Amarpur, Tripura

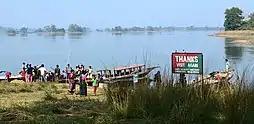
Boat Changing Point at Damboor Lake. The place is called Narkel Kunja

As of the 2011 Census of India, Amarpur had a population of . Males constitute 50.5% of the population and females 49.5%. Amarpur has an average literacy rate of 94.2%. 9% of the population was under 6 years of age.